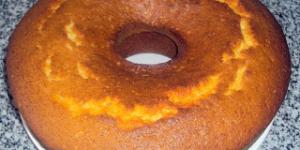
budin de yogur exisito